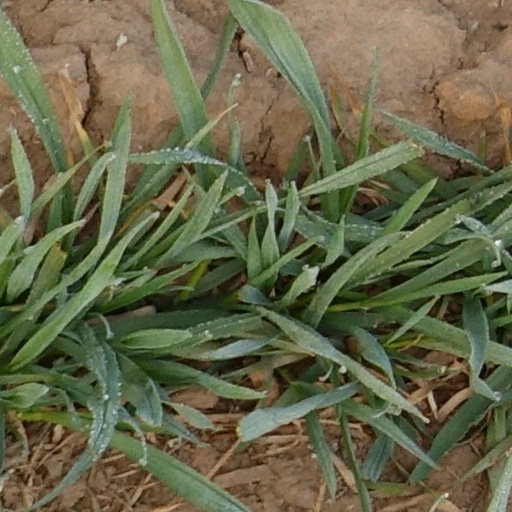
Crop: wheat